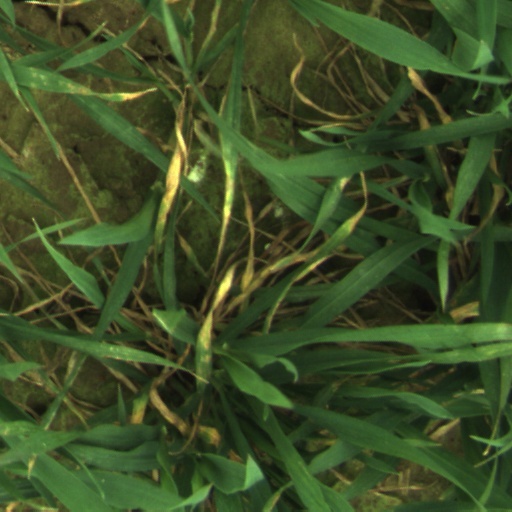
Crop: wheat